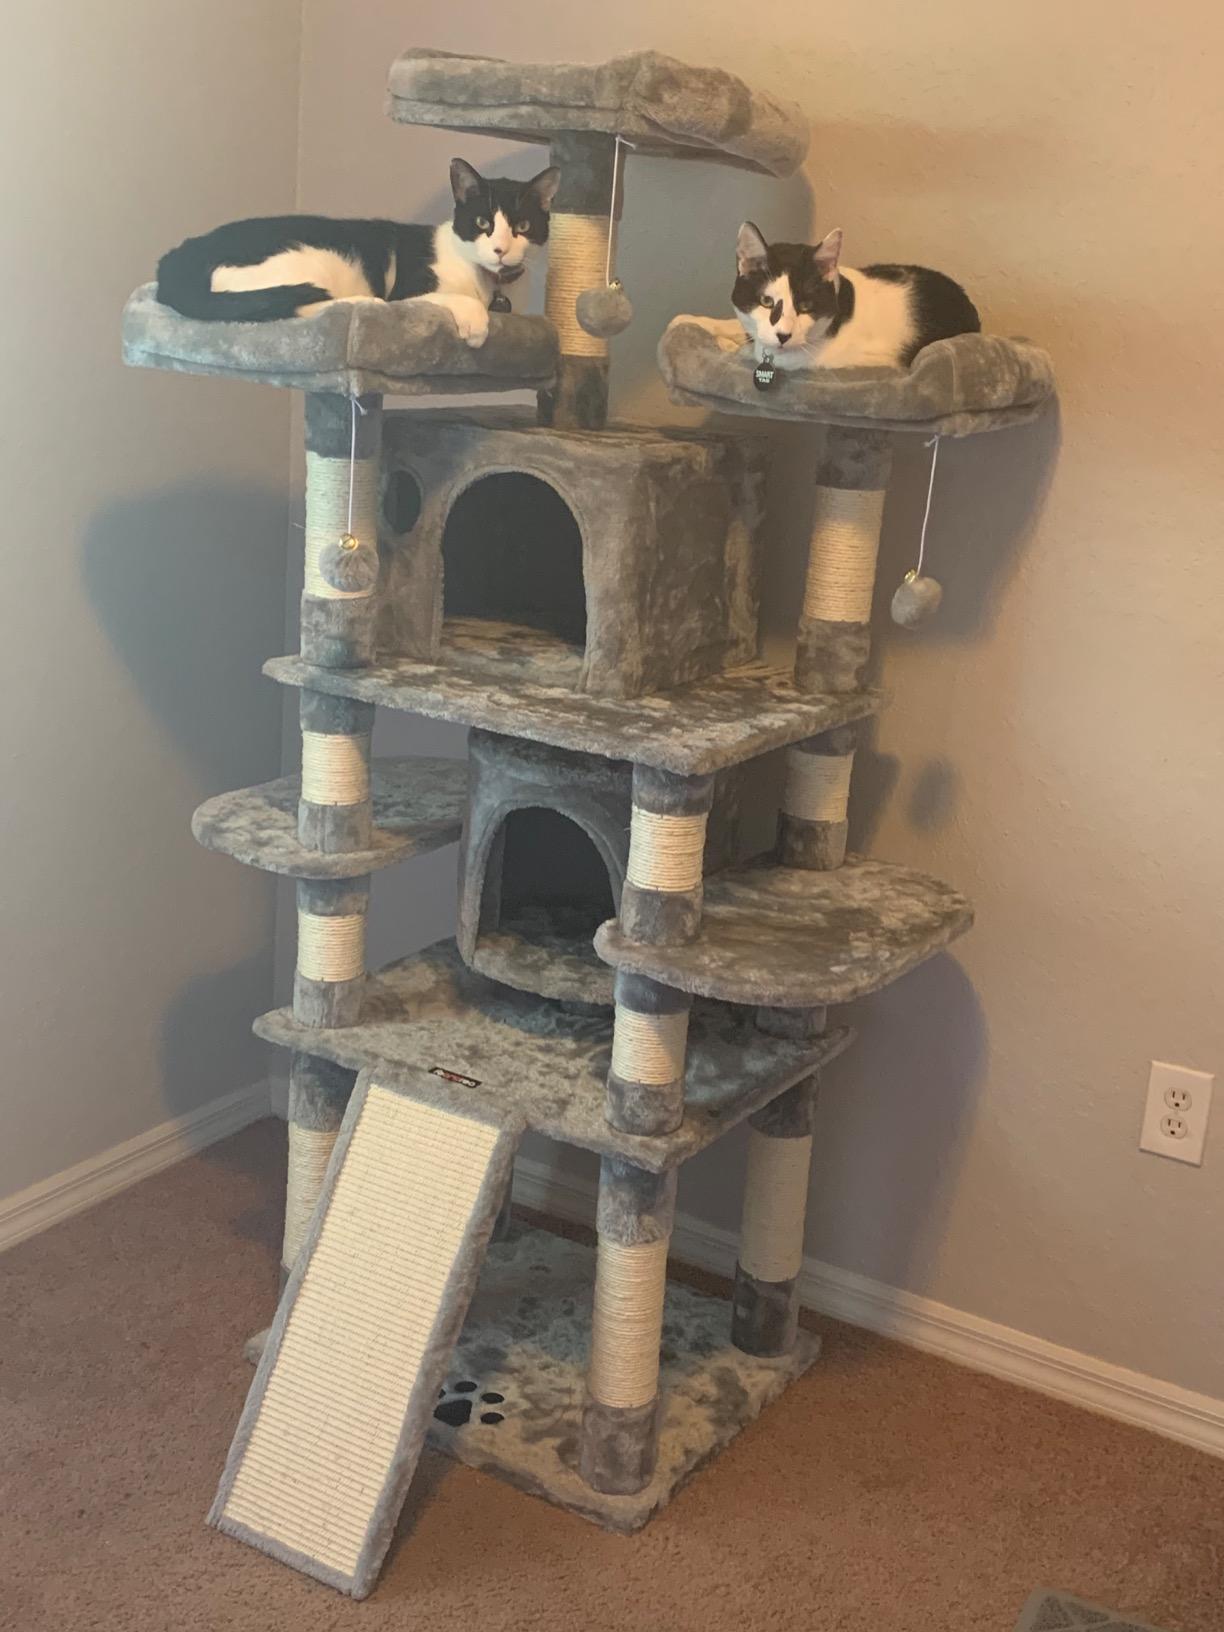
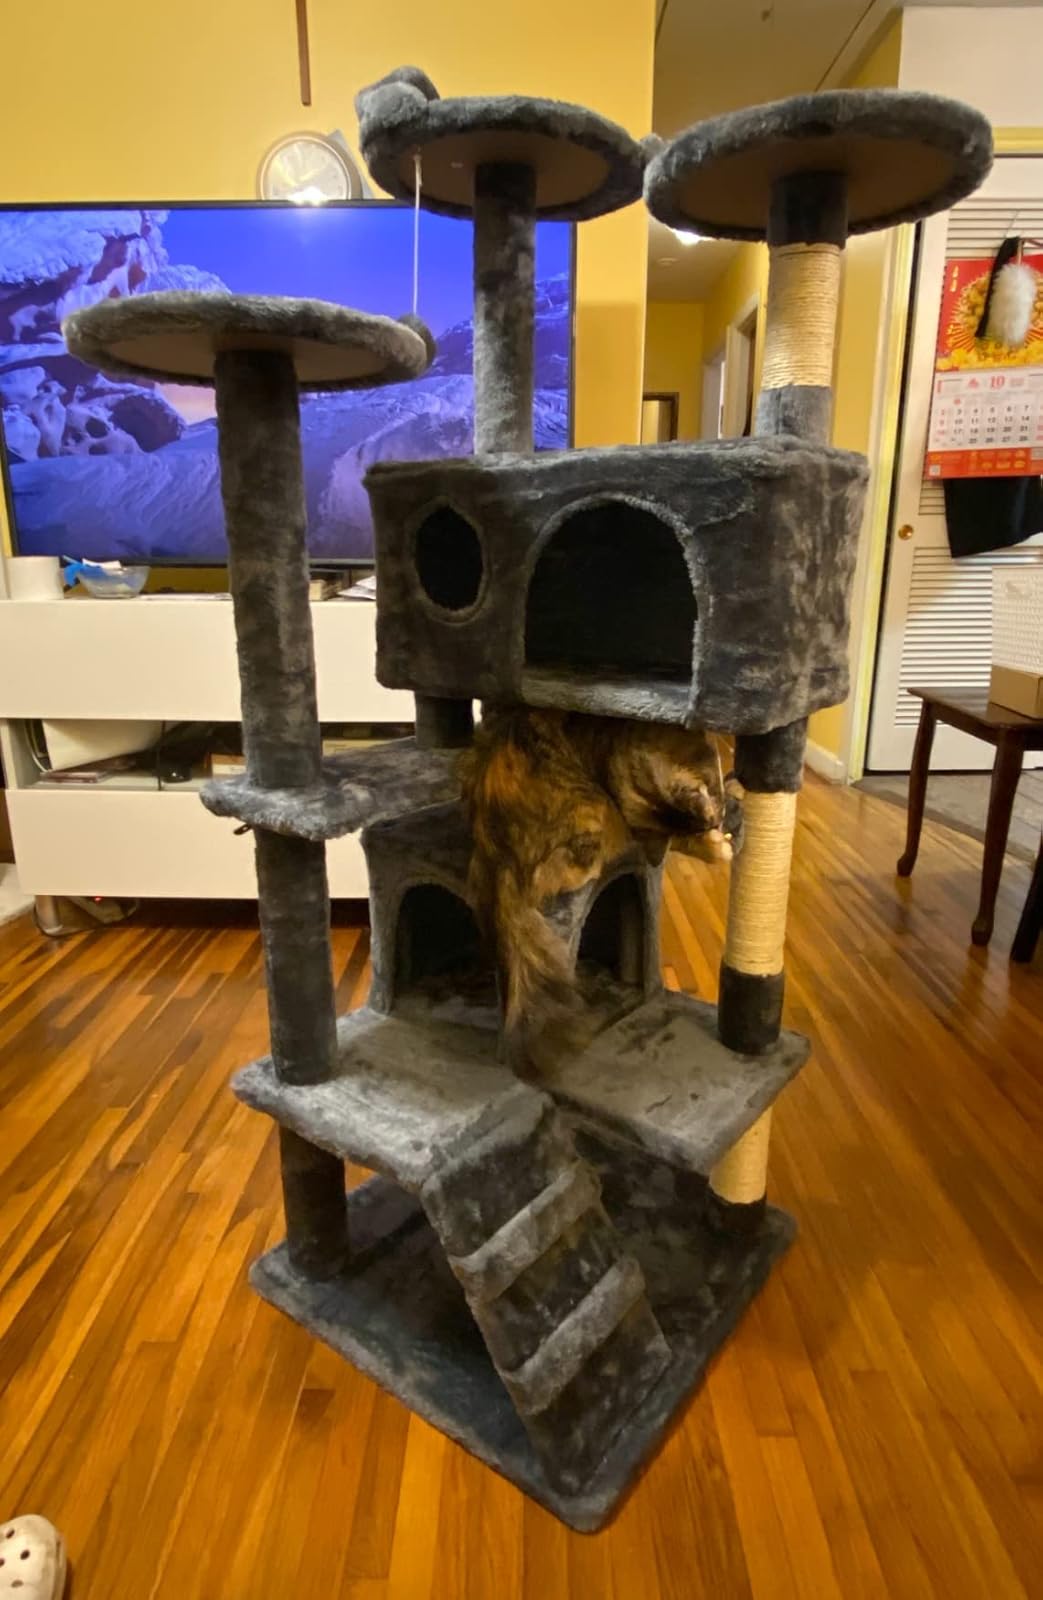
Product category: items_cat tree
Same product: no